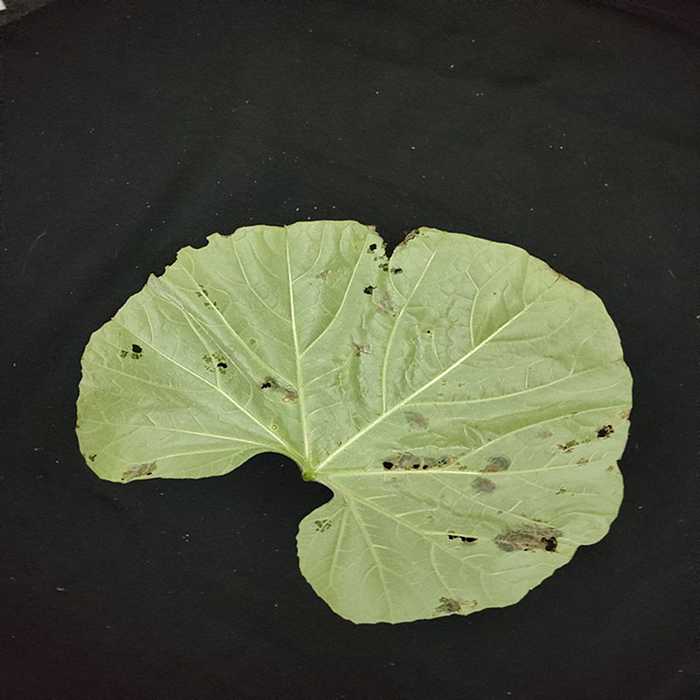
Plant: Bottle gourd
Label: Anthracnose